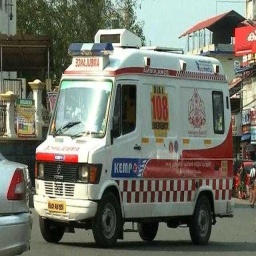
Label: ambulance